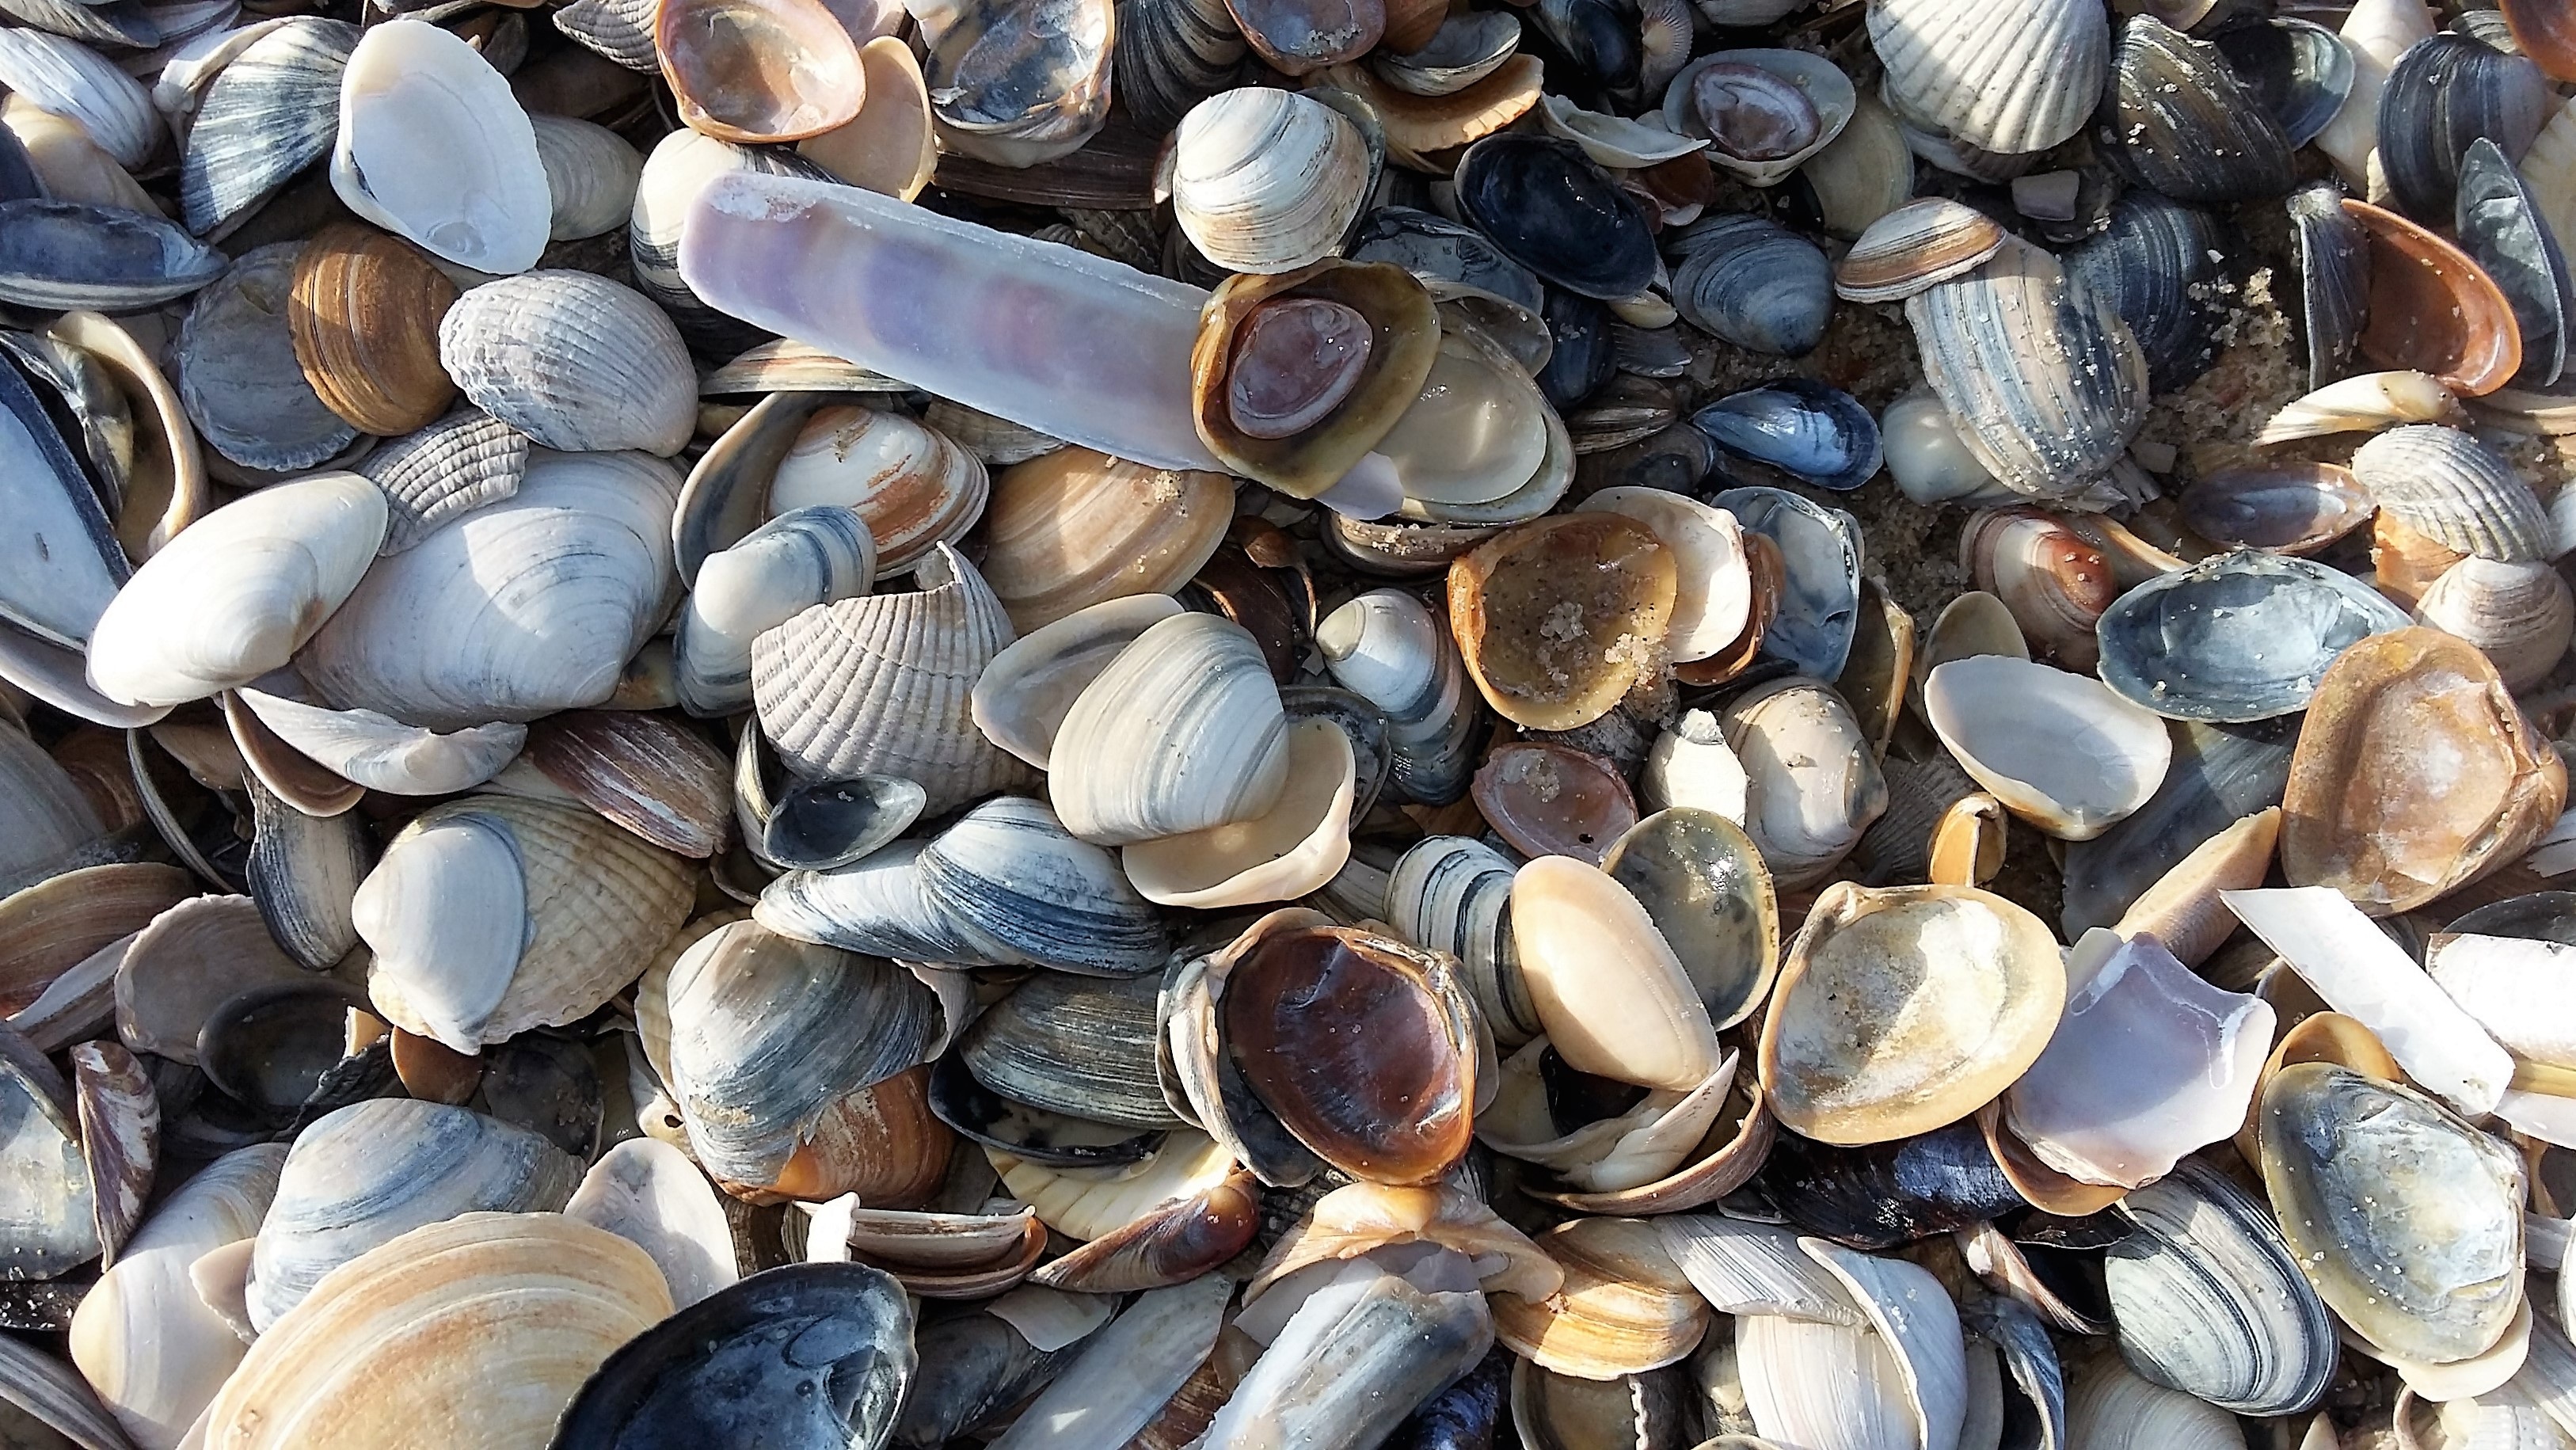
beach, sea, white, food, biology, pebble, holiday, seafood, close, shellfish, still life, material, shell, invertebrate, seashell, housing, clam, lime, mussel, shells, stones, cockle, north sea, molluscs, flotsam, mussels, meeresbewohner, sand beach, sea snail, water creature, sea animals, mussel shells, mother of pearl, sunflower seed, clams oysters mussels and scallops